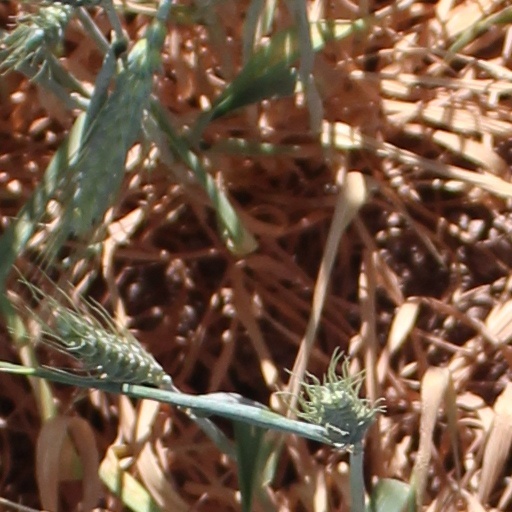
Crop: wheat